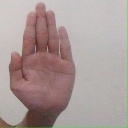
अक्षर: ध